Island of San Simón

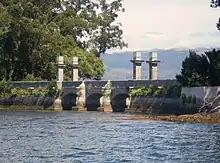
Bridge that connects the islands of San Simón and Santo Antón

In 1991, the bridge linking San Simón with San Antón was included in the catalogue of monuments of the province of Pontevedra. other monuments are Viewpoint de la boca de la ría, Viewpoint de fondo de la ría, the Chapel de San Pedro "Paseo dos buxos", Paseo de árboles milenarios formando arcos, and Monumento en honor a Julio Verne.